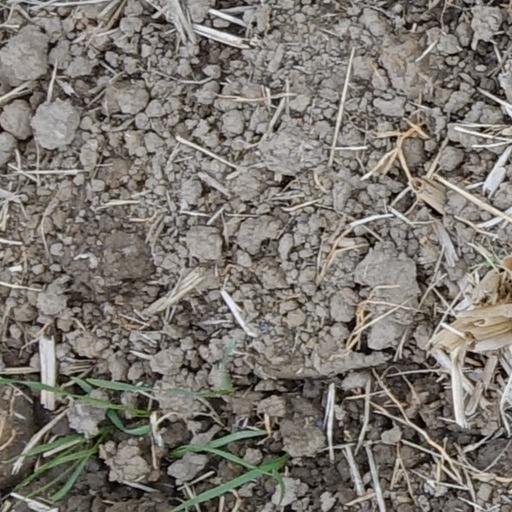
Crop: wheat